Zona Norte, Tijuana

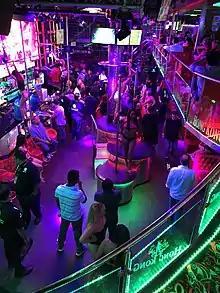
Interior of a gentlemen's club in Zona Norte.

Prostitution is permitted in Tijuana's red light district, designated a "zona de tolerancia", or "tolerance zone." Legal prostitution within the city requires sex workers to obtain a permit and be subjected to monthly health checkups. Brothels in Tijuana, many of them modeled on strip clubs and hostess clubs, must also conform to certain health regulations, such as standards of cleanliness, fixed operating hours, and be placed a regulated distance from schools or day care centers.